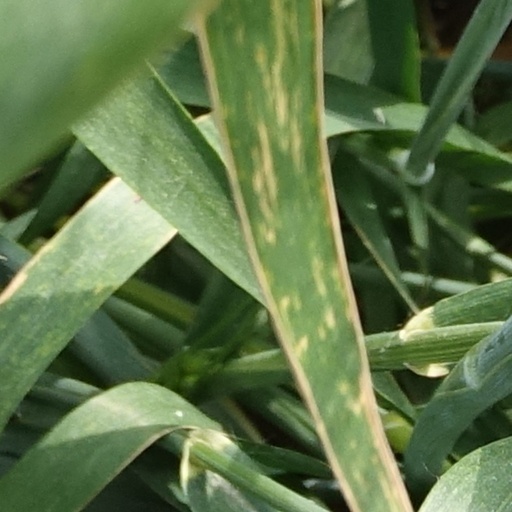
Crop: wheat